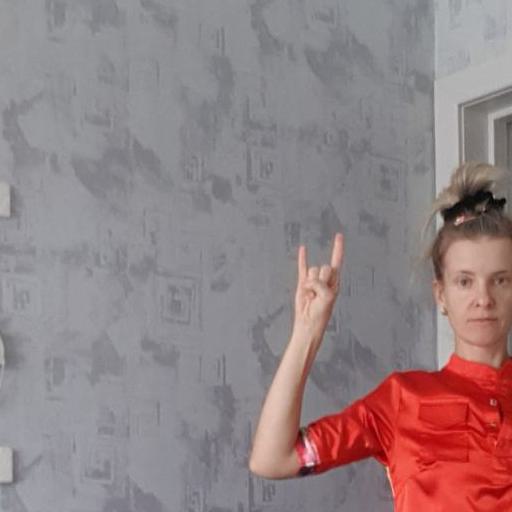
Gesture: rock